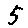
Label: 5